Tomb of King Muryeong

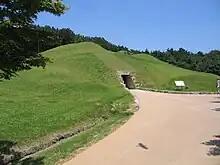
The tomb (2011)

The Tomb of King Muryeong, also known as Songsan-ri Tomb No. 7, is the ancient tumulus of King Muryeong, who ruled the Baekje from 501 to 523, and his queen. The rarity of intact Baekje tombs makes this one of the major archaeological discoveries in Korea and a crucial source for the understanding of Baekje, one of the Three Kingdoms of Korea.